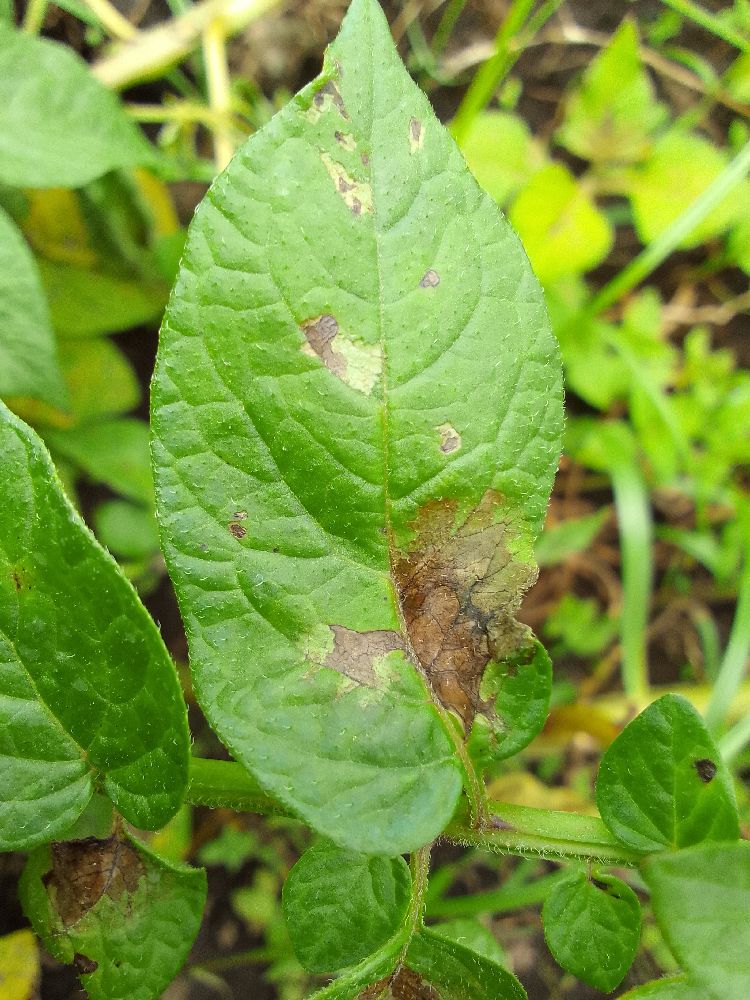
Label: Late blight